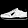
Label: Sneaker